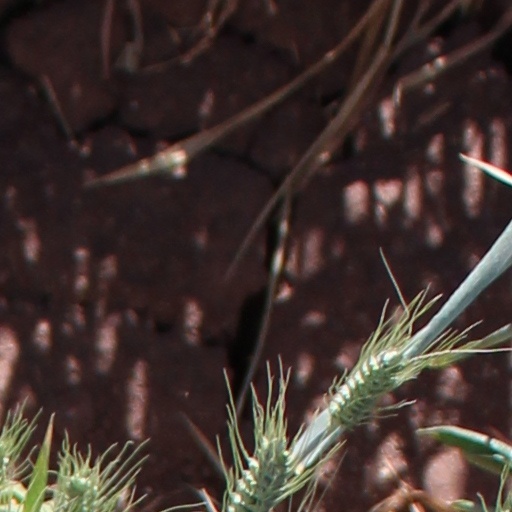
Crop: wheat